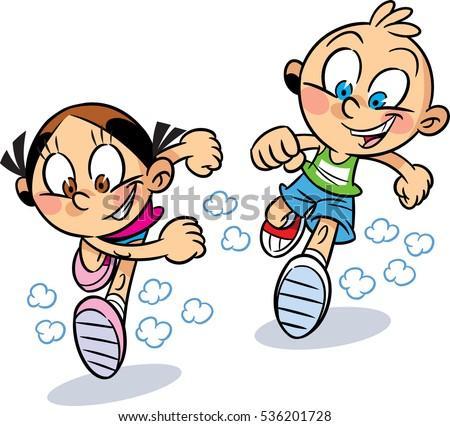
the illustration shows a boy and girl who run forward , isolated on white background